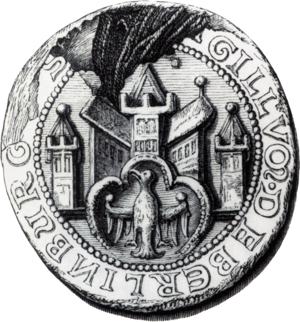
Les armoiries du Land et de la ville de Berlin représentent l'ours berlinois. L'ours n'était pas le symbole de la ville depuis le début. Pendant plusieurs siècles, l'ours a partagé le sceau et les armoiries avec les aigles de Brandebourg et de Prusse. La raison pour laquelle les Berlinois ont choisi l'ours comme animal héraldique ne peut pas être clairement clarifiée en raison du manque de documents. La conception des sceaux et des armoiries a été influencée en partie par des événements politiques et historiques. Le blason dans sa forme actuelle est valable depuis 1954. Les quartiers de la ville ont leurs propres armoiries en plus des armoiries de l'État qu'ils peuvent utiliser pour représenter les districts.